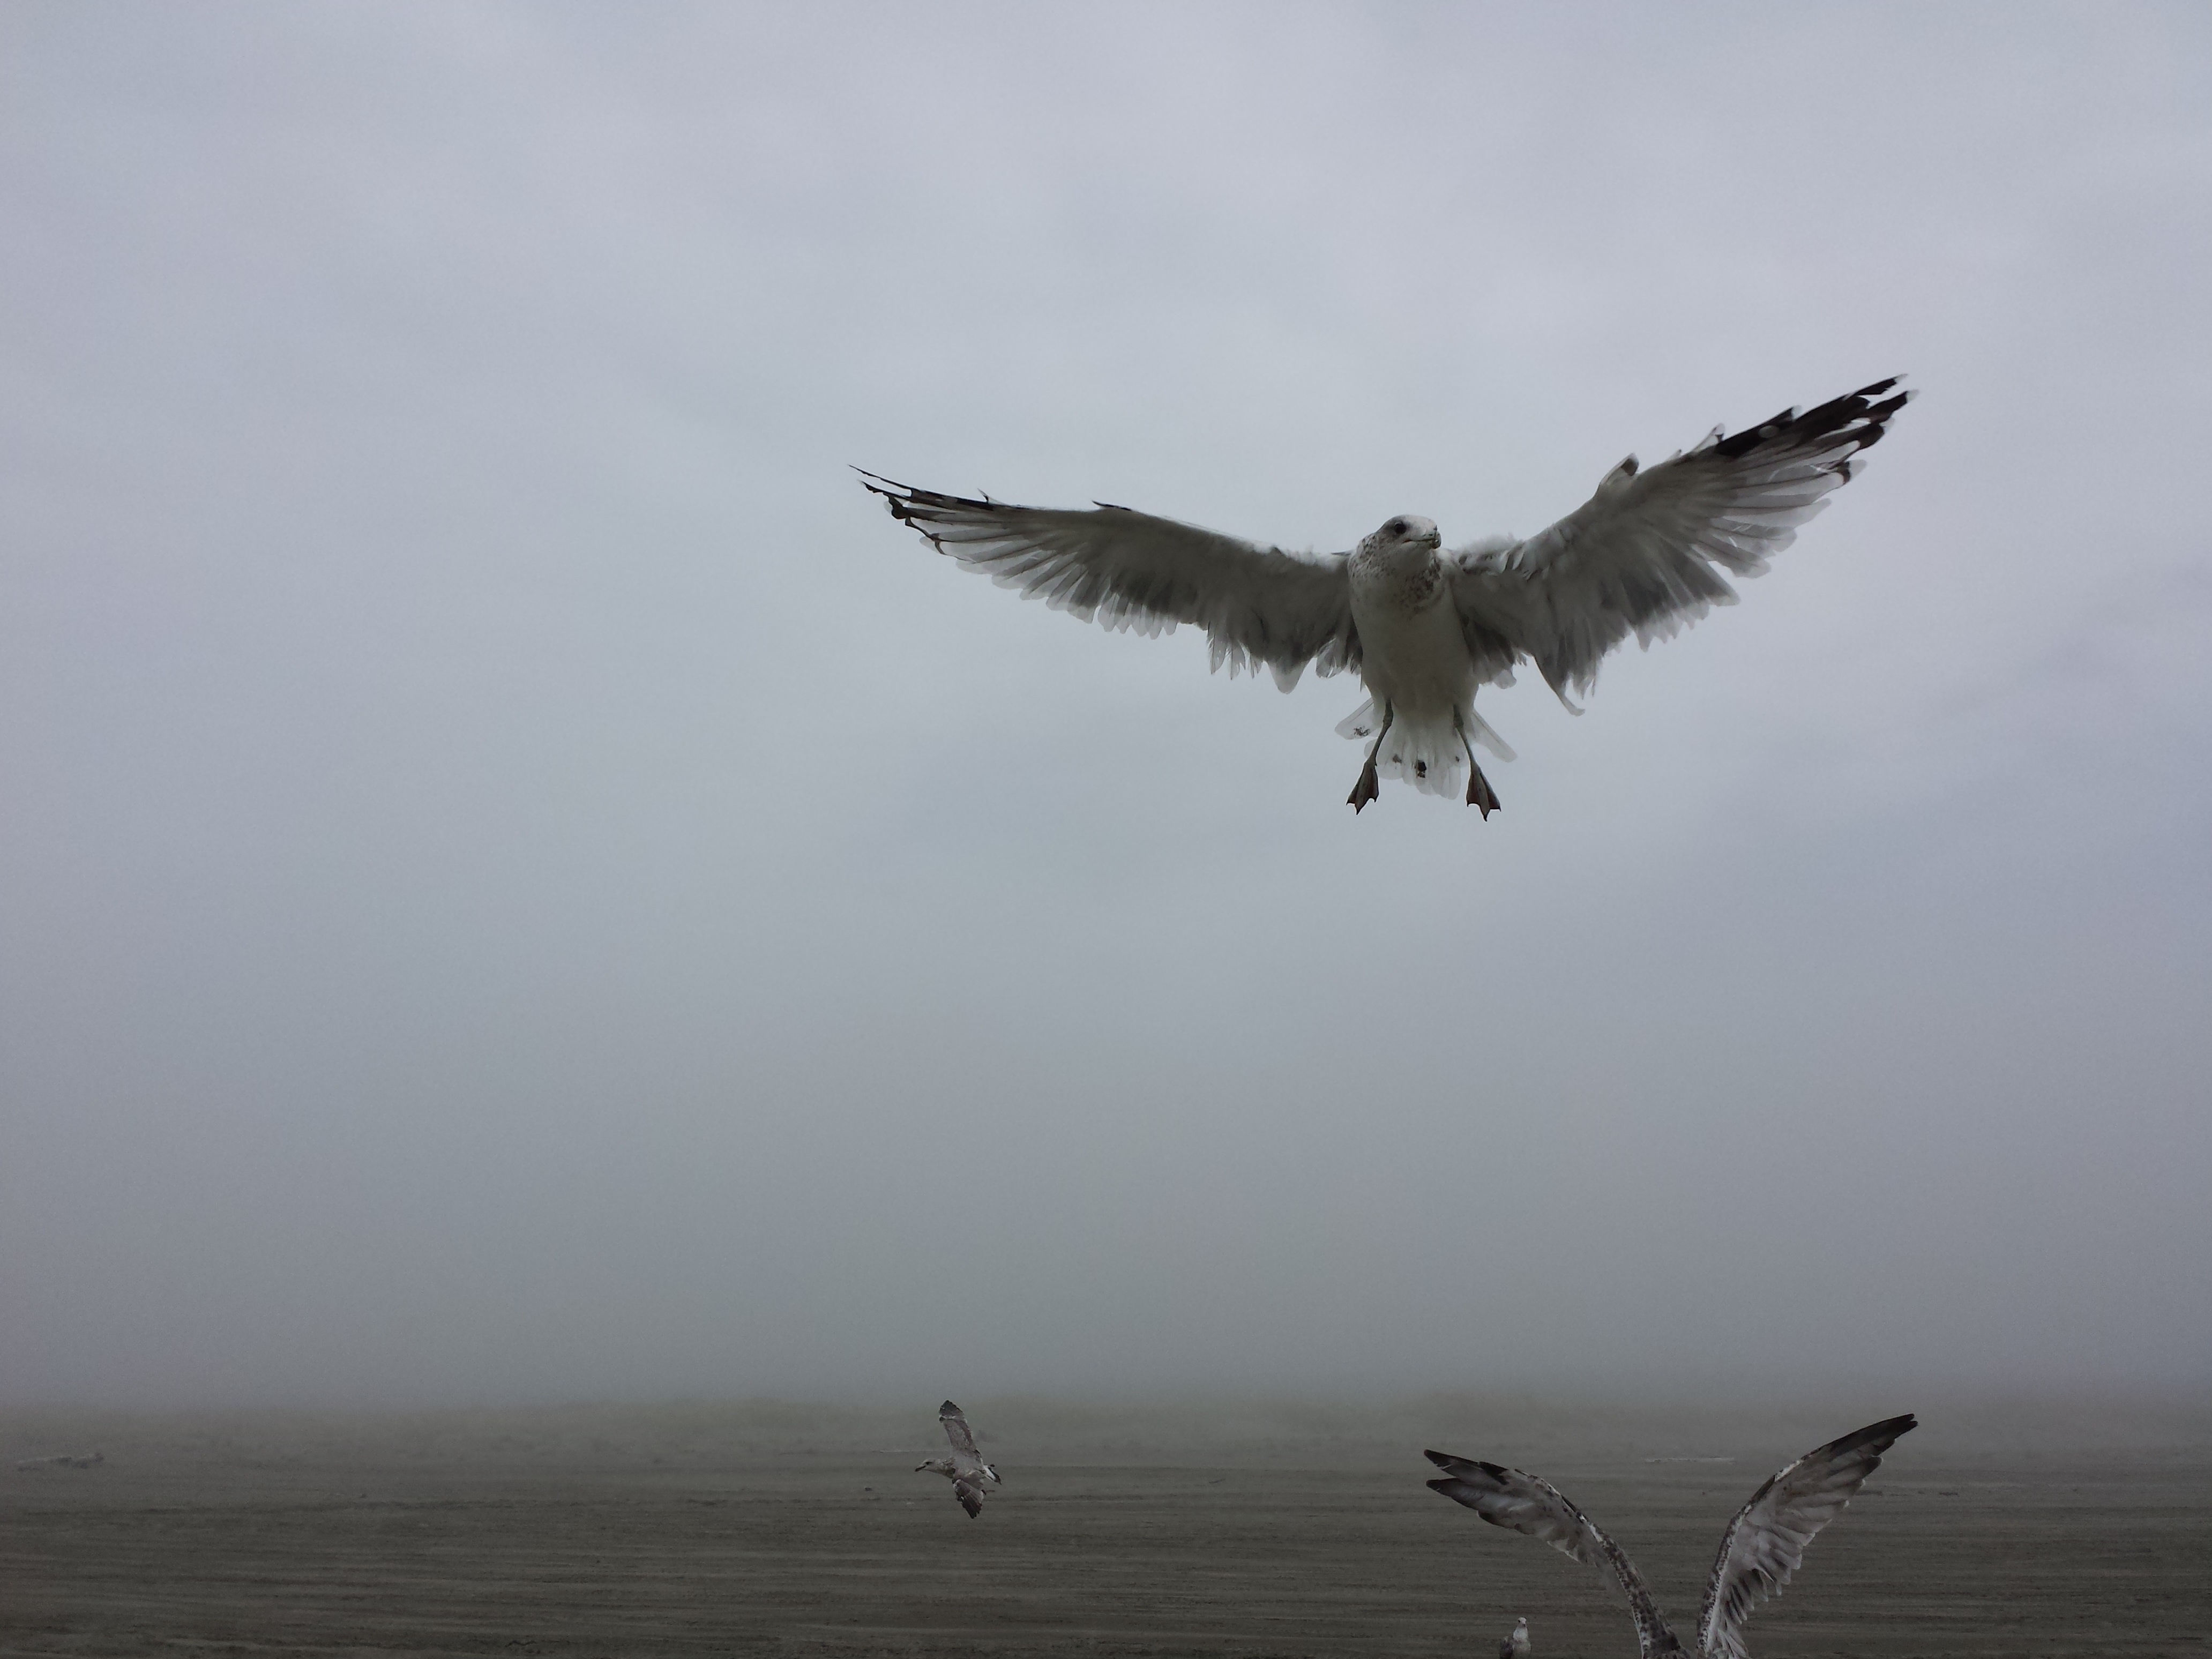
sea, water, nature, ocean, bird, wing, fog, mist, seabird, wildlife, carefree, gull, flight, soar, freedom, plumage, outdoors, birds, daylight, seagulls, vertebrate, bird migration, charadriiformes, animal migration, accipitriformes, grey skies